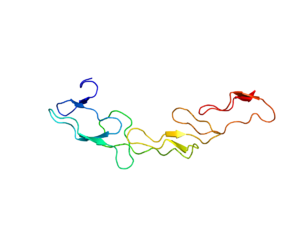
Le CD40 est une protéine de type cluster de différenciation intervenant dans la formation de l'athérome et dans certaines maladies inflammatoires. Son gène est CD40 porté par le chromosome 20 humain.